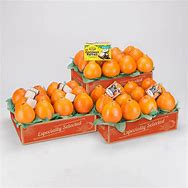
Label: tangerine